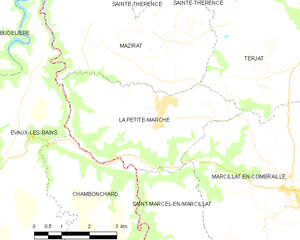
Carte des communes françaises: La Petite-Marche